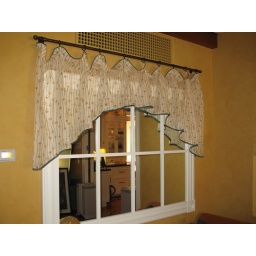
arched valance over mirror window frame